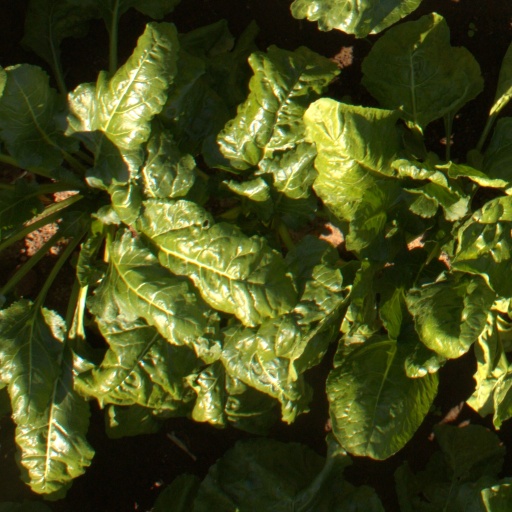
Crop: sugar beet